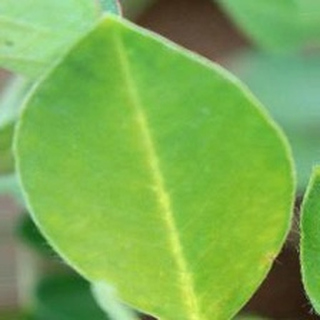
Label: healthy_groundnut